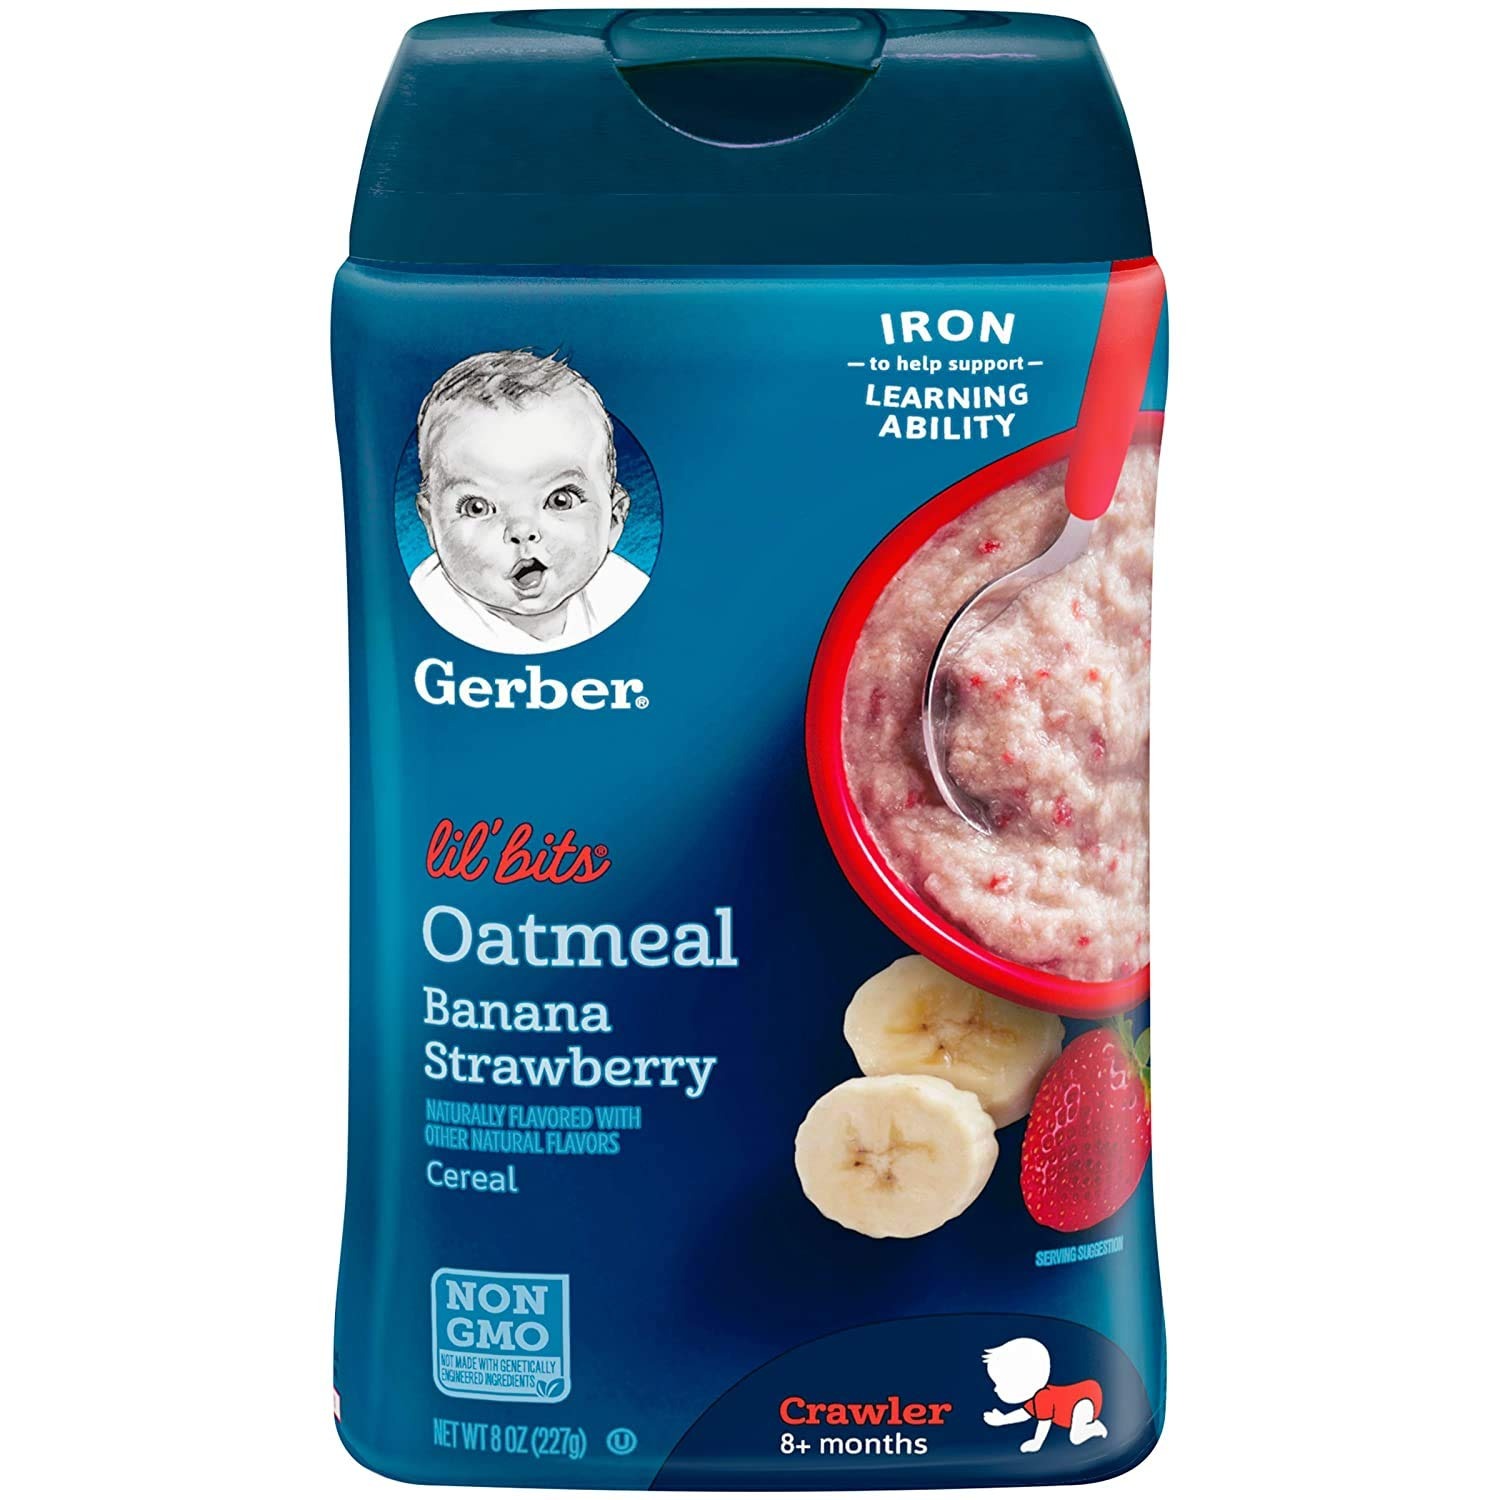
Item Name: Gerber Lil' Bits Baby Cereal, Oatmeal Banana Strawberry, 8 Ounce (8 oz (Pack of 2))
Bullet Point 1: Gerber Lil' Bits Baby Cereal, Oatmeal Banana Strawberry, 8 Ounce each (pack of 2)
Bullet Point 2: Baby's No. 1 food source for iron
Bullet Point 3: Made with VitaBlocks nutrient blend of Vitamins C, E, calcium, zinc and 6 B vitamins
Bullet Point 4: Provides essential nutrition with little bits of texture,Crawler stage Spoon-hugging texture
Bullet Point 5: Kosher oatmeal banana strawberry cereal
Product Description: This Gerber Lil' Bits Cereal will be a tasty treat for your little one's growing palate. It is a good source of iron, vitamins and minerals. This oatmeal banana strawberry cereal is ideal for older babies and crawlers. Your little one will enjoy discovering its delicious fruit flavor and textures. This Gerber baby cereal, 8 oz, features the VitaBlocks nutrient blend of Vitamins C, E, calcium, zinc and six different B vitamins for healthy growth and development. It is also designed to have a spoon-hugging texture for less mess. This baby food contains natural bits of bananas and strawberries your child will enjoy. It is available in an easy-to-use package that has a flip-top lid. This Gerber Lil' Bits Cereal is also suitable for kosher diets.
Value: 16.0
Unit: Fl Oz

Price: 4.265